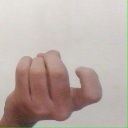
अक्षर: ज